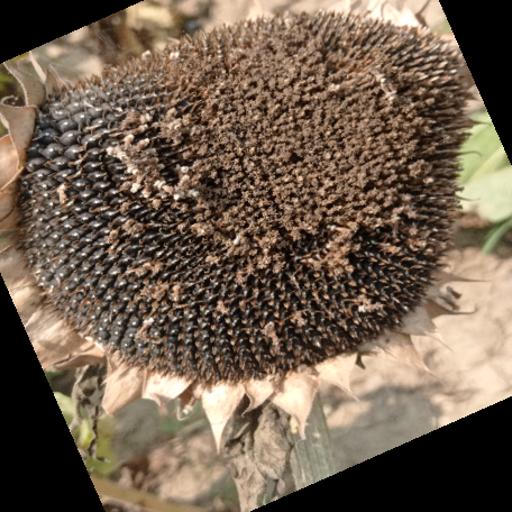
Label: Gray_mold